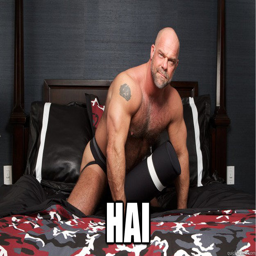
so i 'm thinking about voting for person what ?